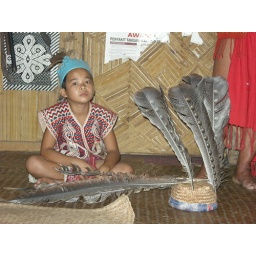
Iban boy in traditional dress